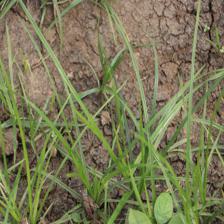
Label: Grass